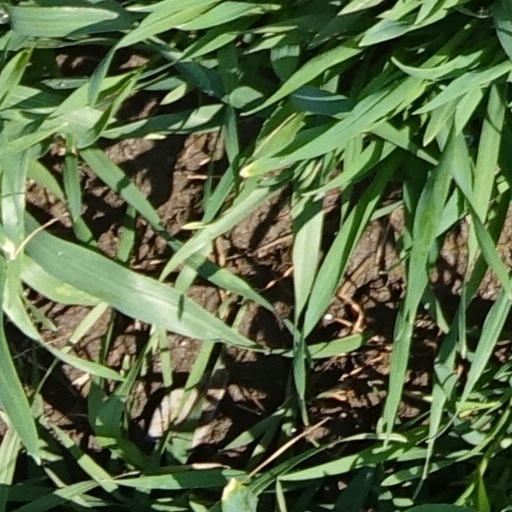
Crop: wheat